Sex and the City season 1

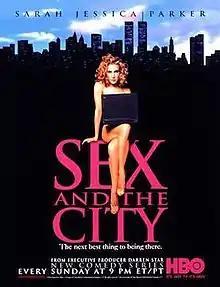
Promotional poster

The first season of "Sex and the City", an American television romantic comedy-drama, aired in the United States on HBO from June 6 to August 23, 1998. Based on the eponymous book written by Candace Bushnell, the series was created by Darren Star and produced by Darren Star Productions, HBO Original Programming, and Warner Bros. Television. Star, Barry Josen and Michael Patrick King served as the series' executive producers. The show follows the relationships and sexual escapades of Carrie Bradshaw, a sex columnist for the fictional "New York Star", and her friends Samantha Jones, Charlotte York and Miranda Hobbes.